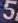
Number: 5